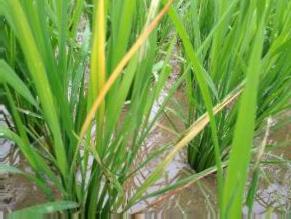
Nhãn: Tungro virus